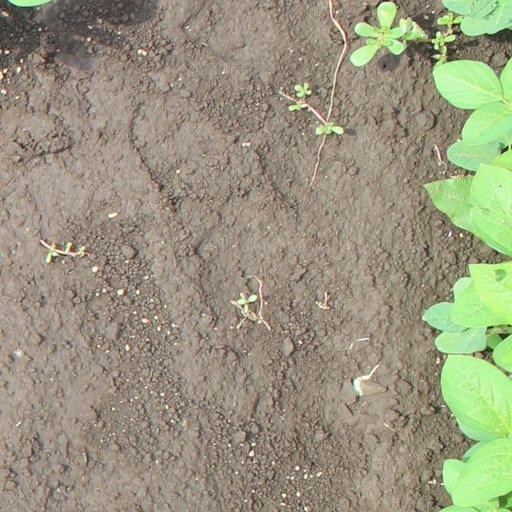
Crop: soybean